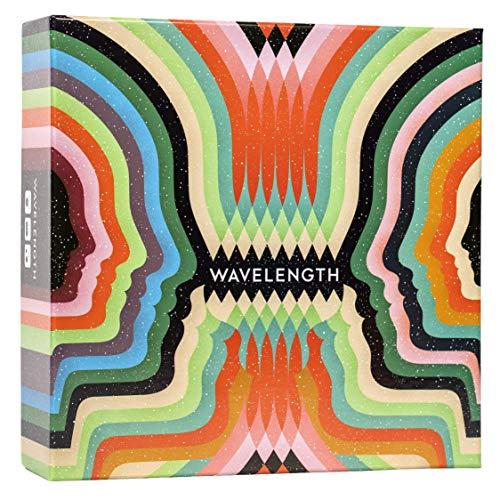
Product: Wavelength - A Telepathic Party Game
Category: Toys & Games | Games & Accessories | Board Games
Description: A telepathic party game from the creators of THE MIND and MONIKERS.
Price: $35.00
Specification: ProductDimensions:10.2x10.2x2.8inches|ItemWeight:2.4pounds|ShippingWeight:2.4pounds(Viewshippingratesandpolicies)|ASIN:B07T446163|Itemmodelnumber:WAV01|Manufacturerrecommendedage:14yearsandup